Marcelo Jorquera

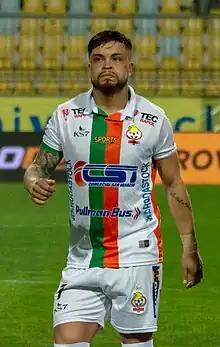
Jorquera with Cobresal in 2023

Marcelo Pablo Jorquera Silva (born 13 October 1992) is a Chilean footballer currently playing for Deportes Iquique.